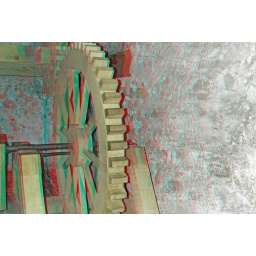
Dover Castle in anaglyph 3D stereo red cyan glasses to view